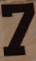
Number: 7